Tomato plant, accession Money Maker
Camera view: horizontal (90 deg, fisheye); turntable rotation: 120 degrees
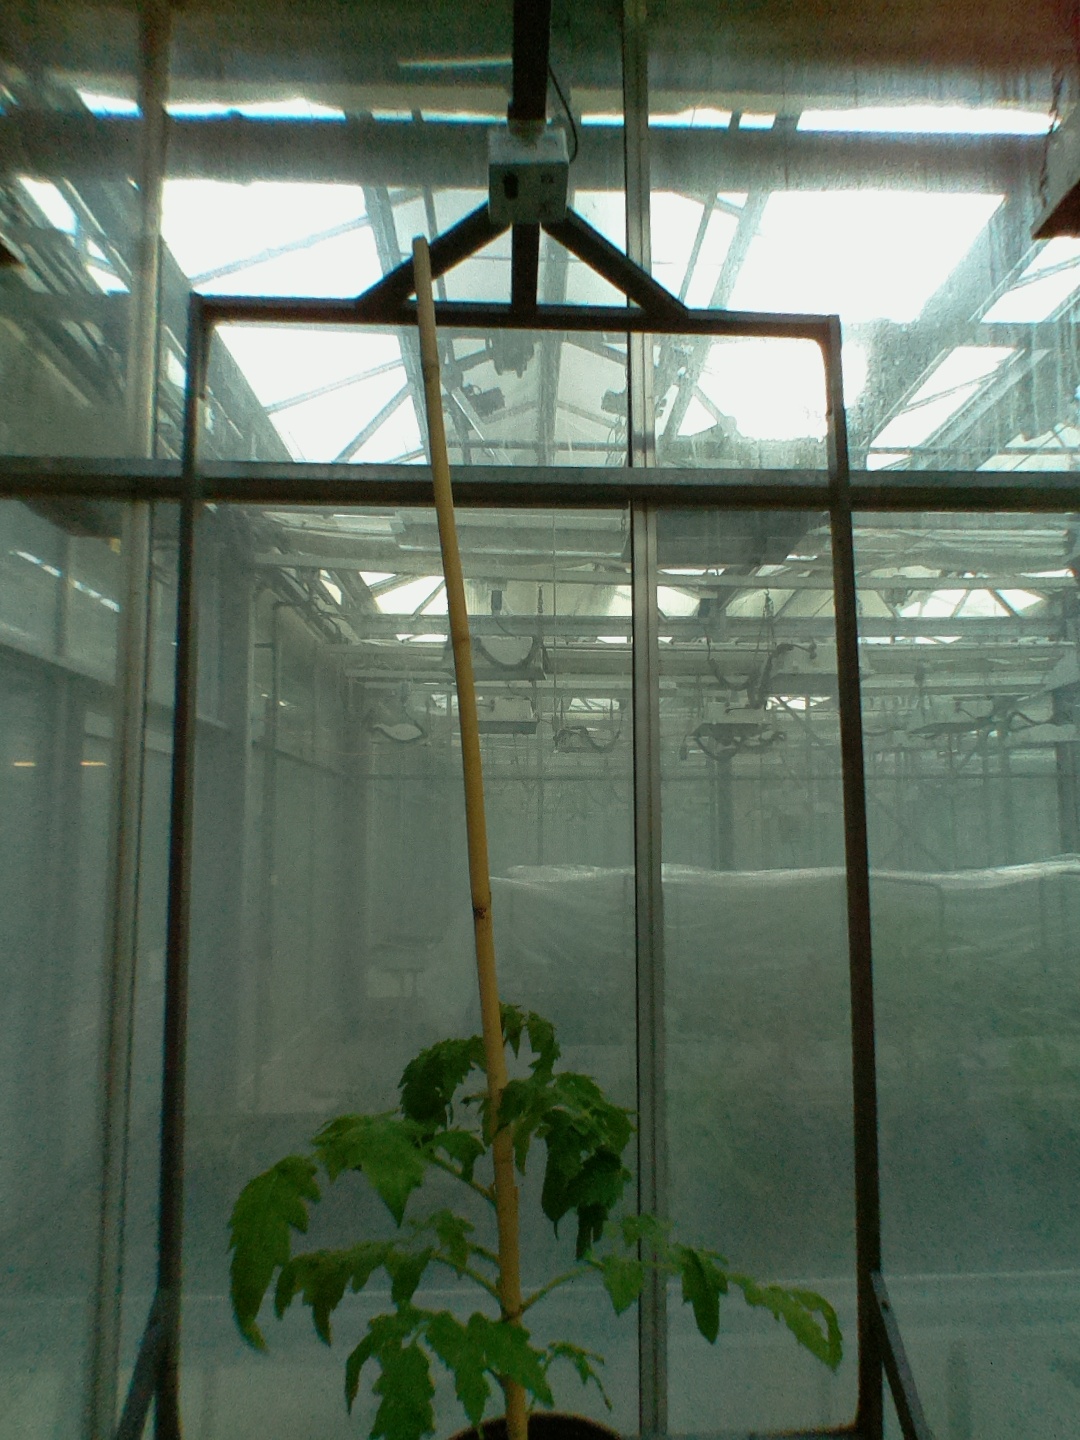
BBCH growth stage 15: 10 of true leaves visible